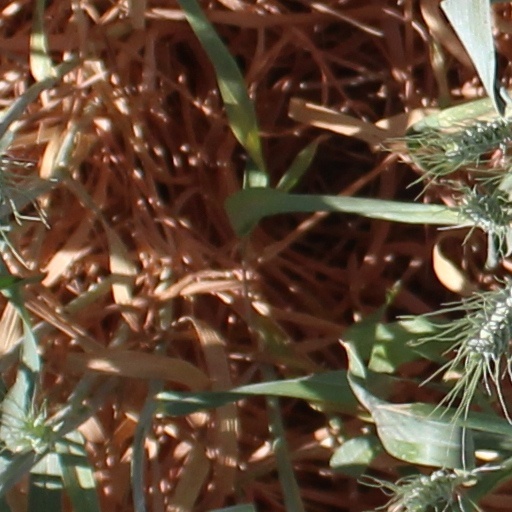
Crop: wheat